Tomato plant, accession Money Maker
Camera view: tilt-top (135 deg); turntable rotation: 330 degrees
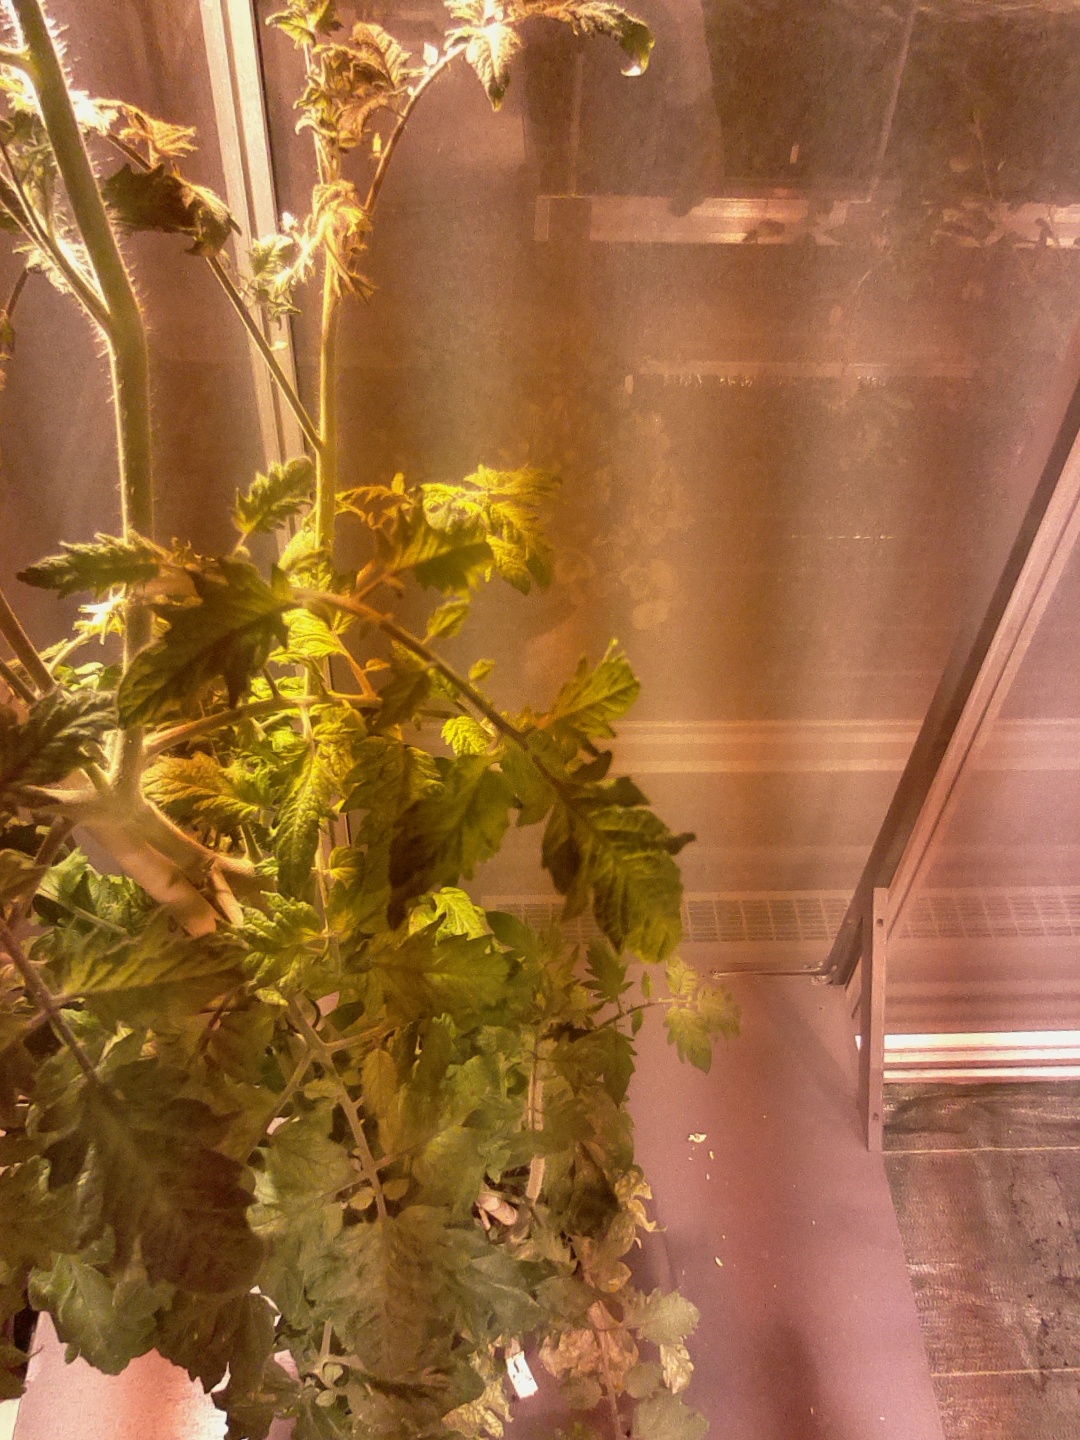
BBCH growth stage 72: 20%-30% of final fruit size